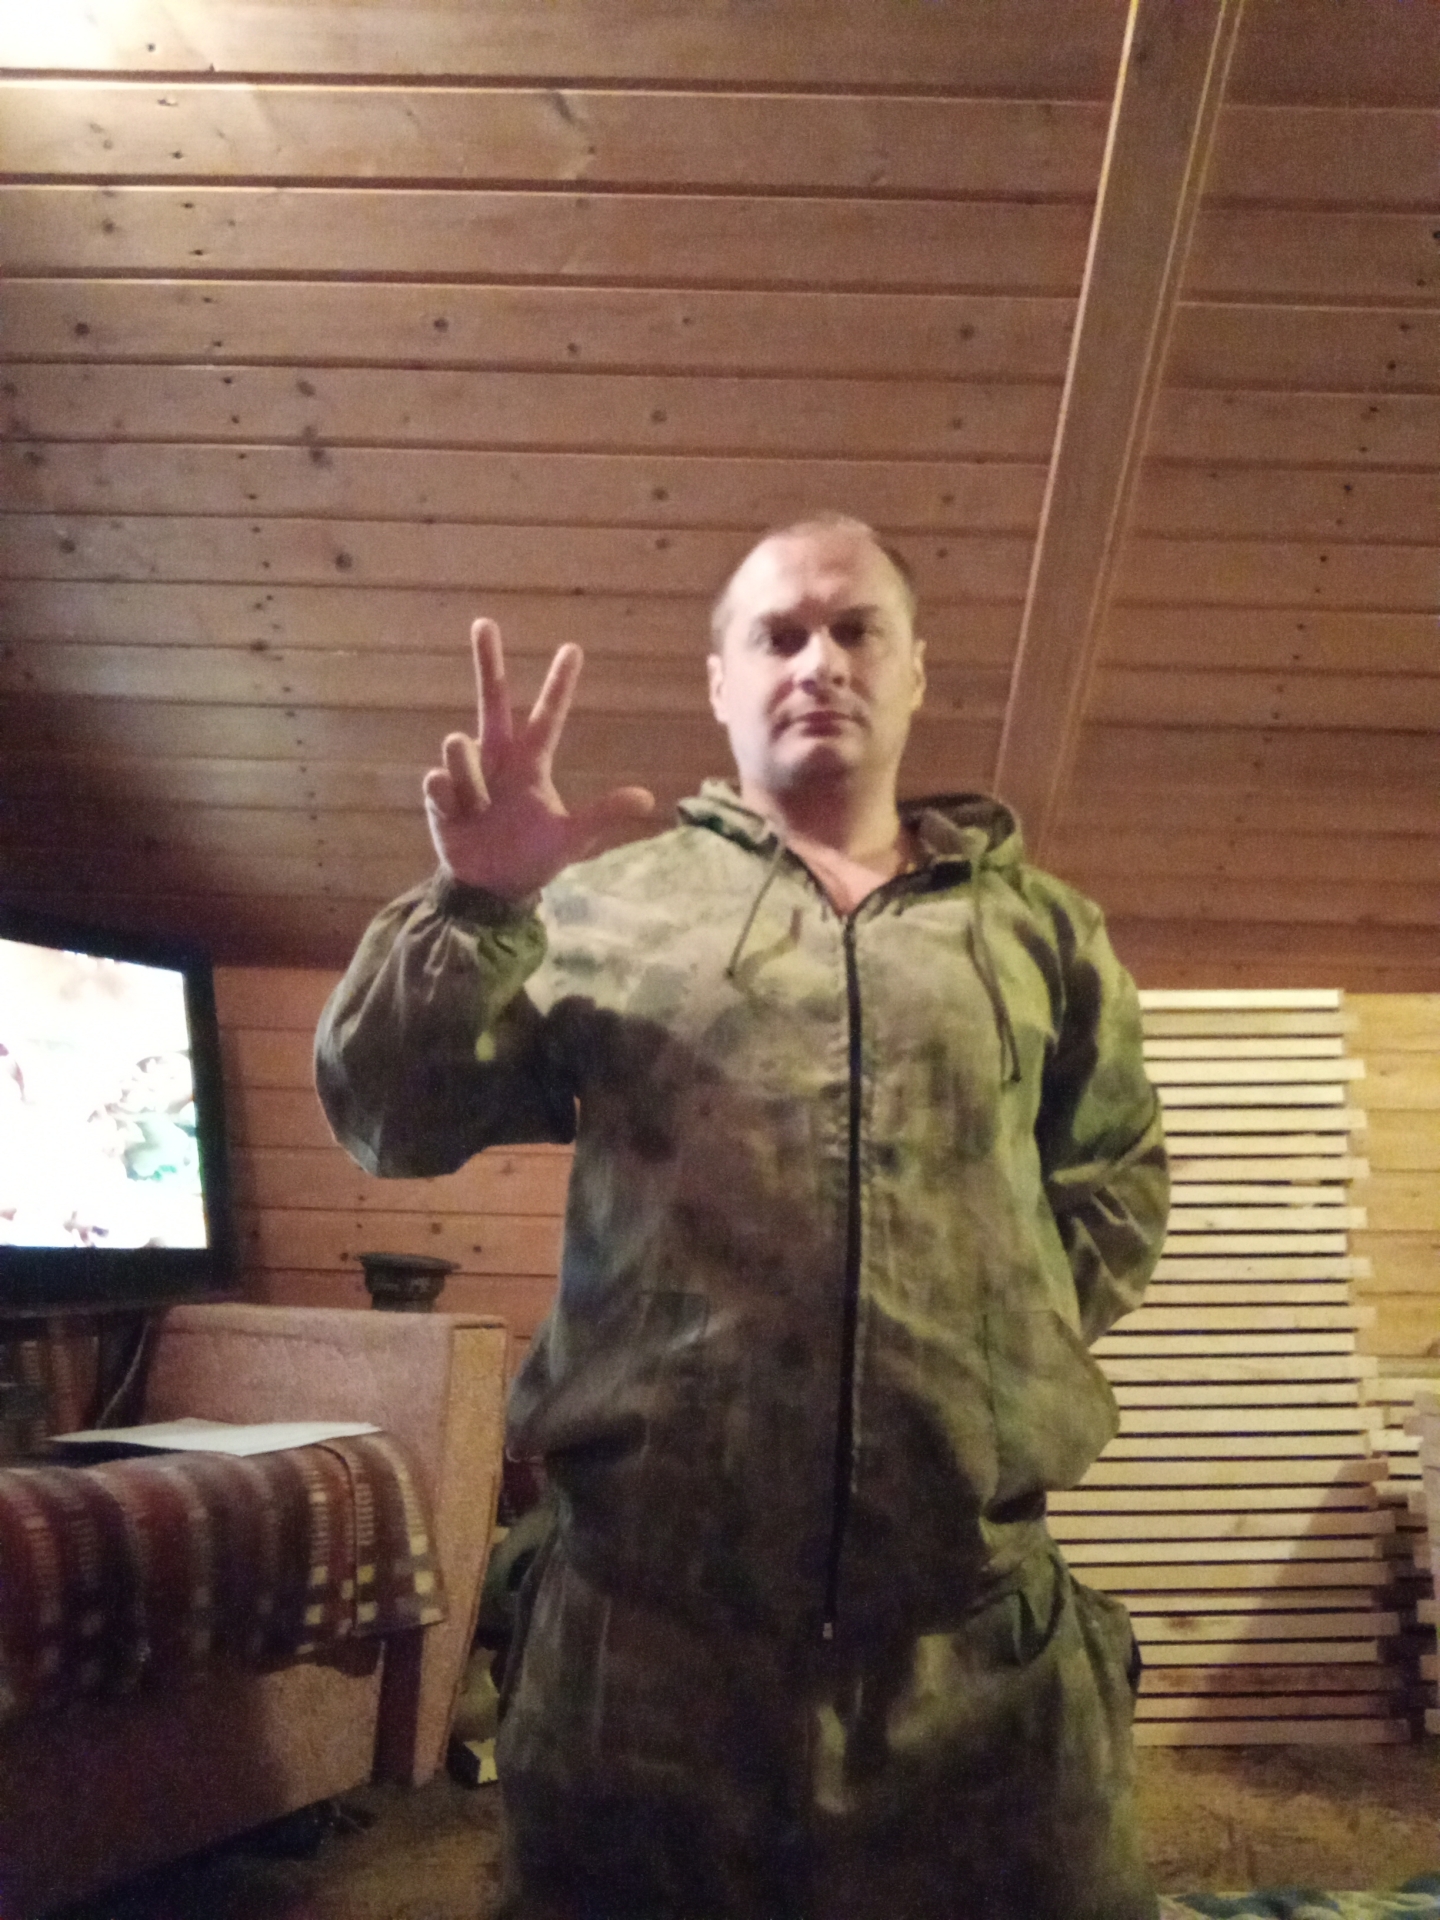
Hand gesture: three2